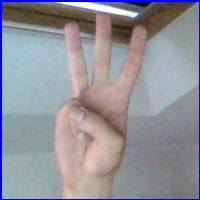
Letra: W